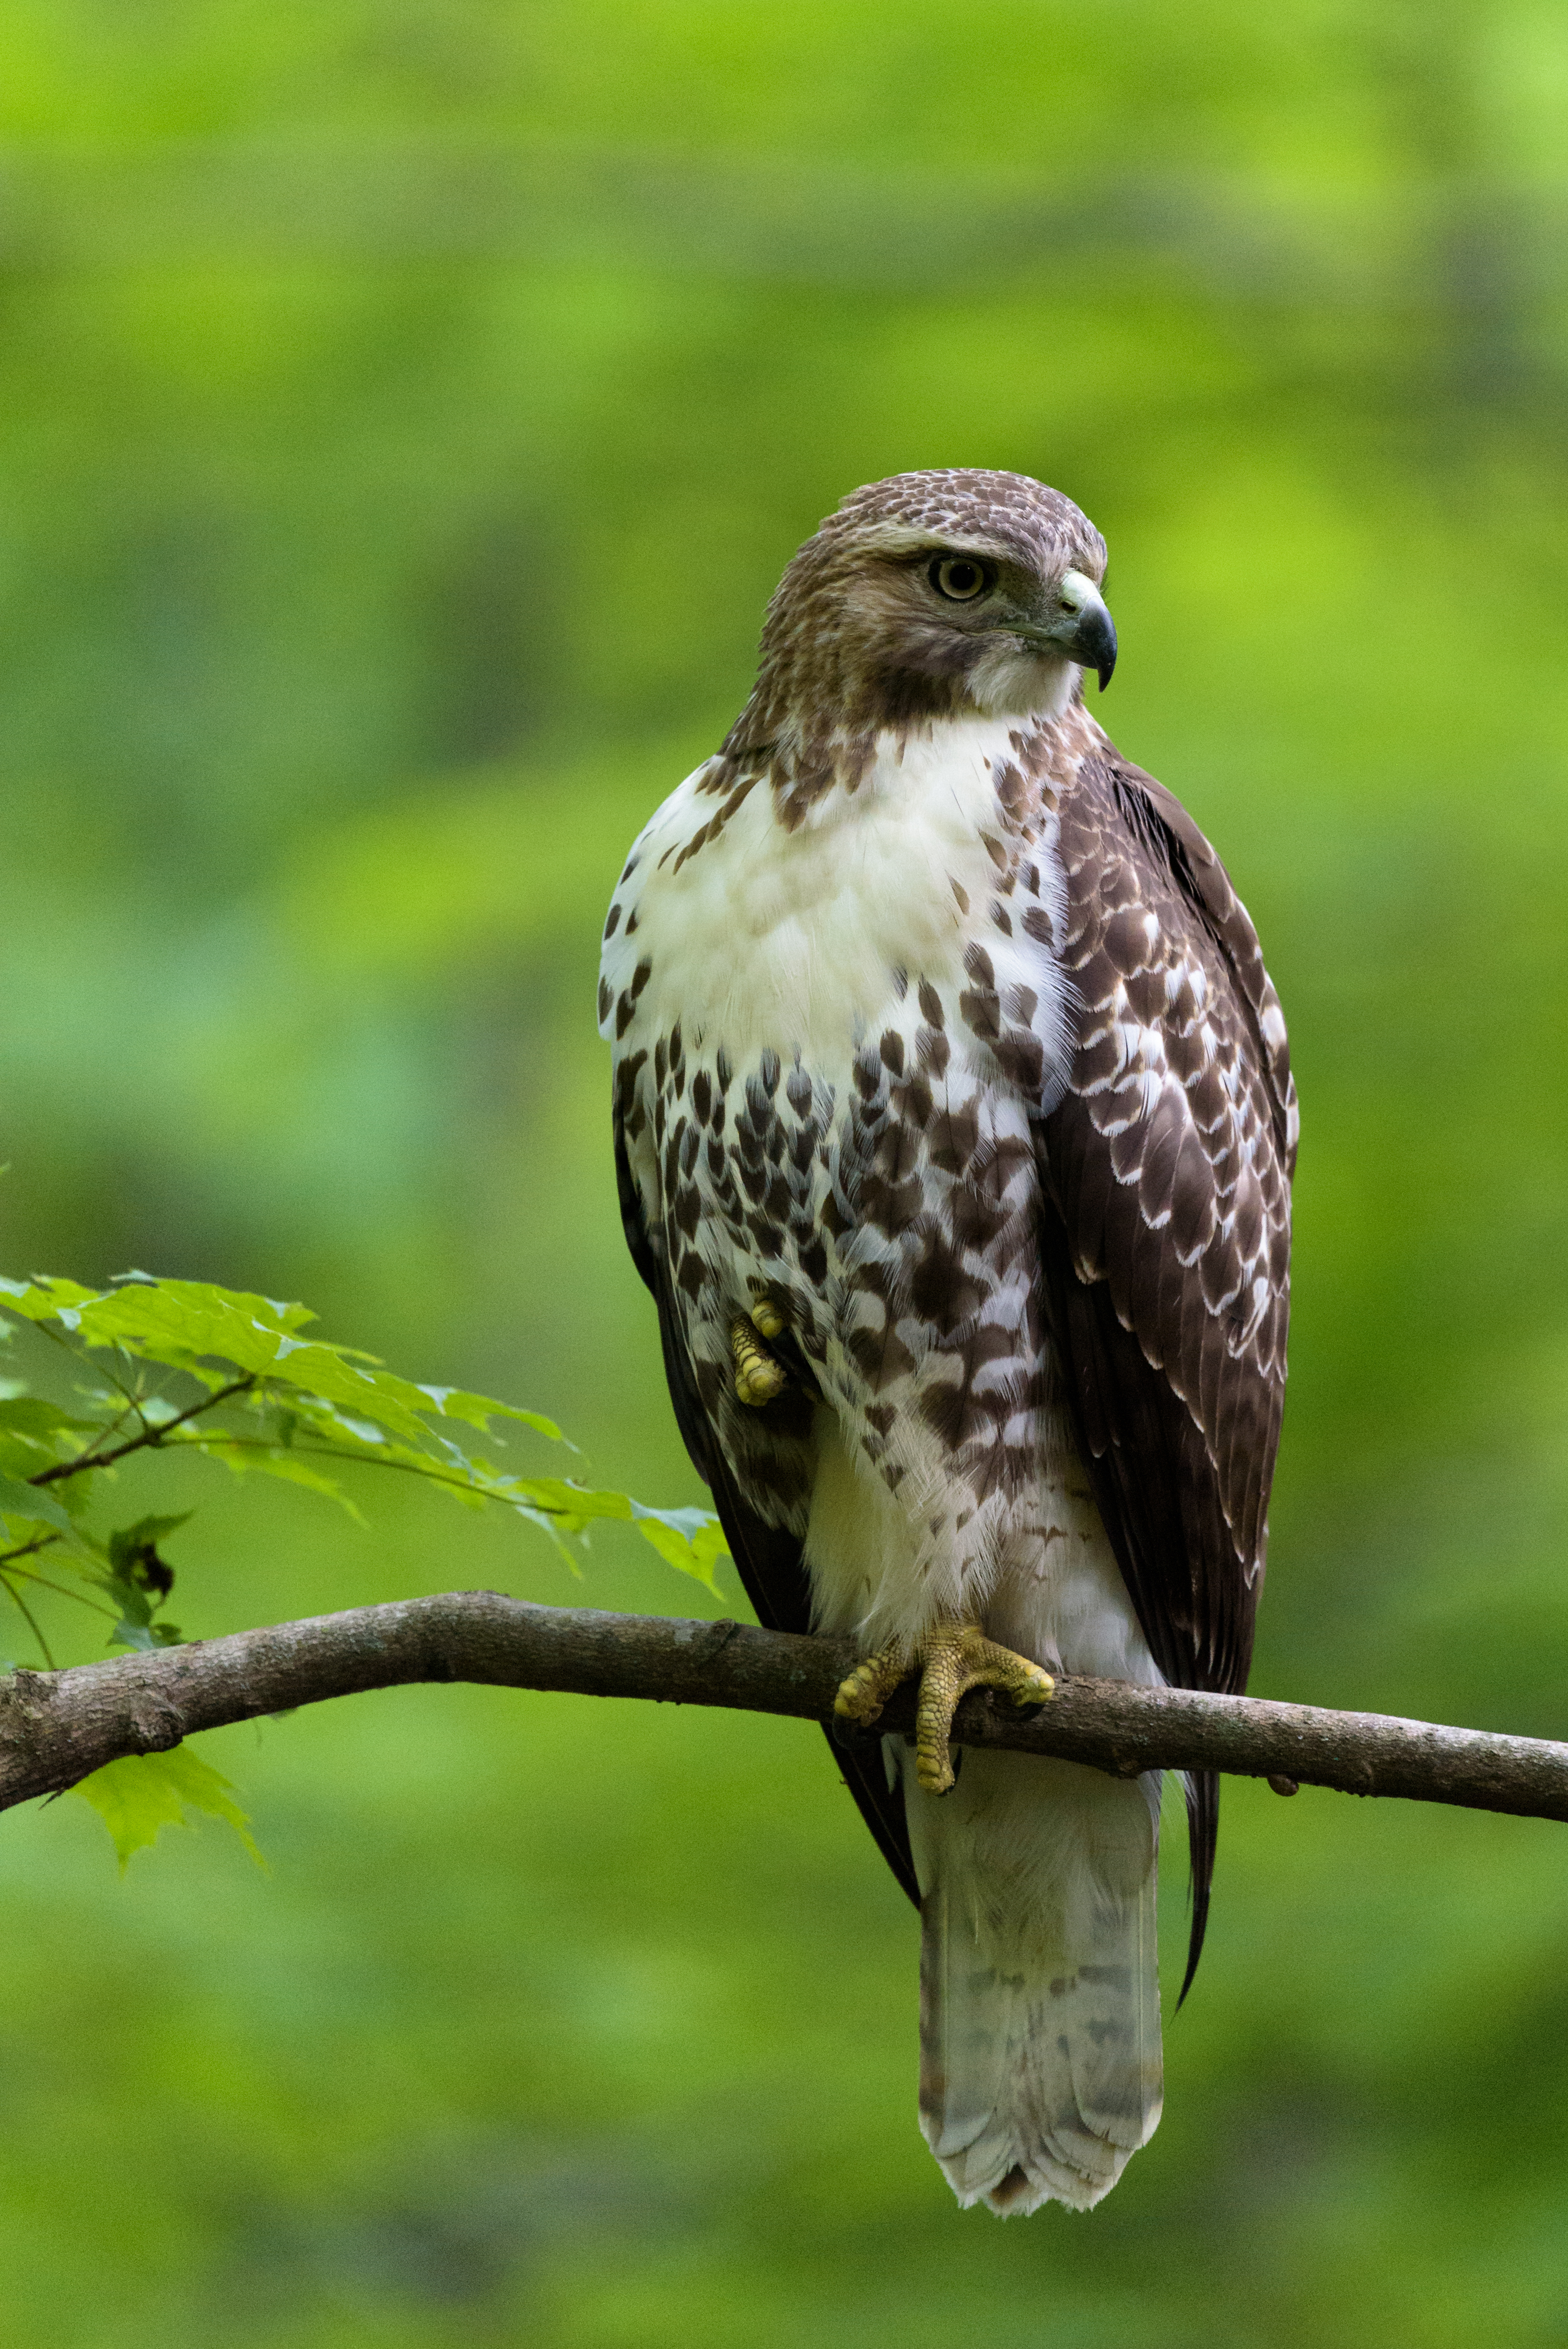
bird, vertebrate, beak, hawk, bird of prey, accipitridae, cooper's hawk, accipitriformes, sharp shinned hawk, kite, falcon, eagle, wildlife, red tailed hawk, falconiformes, buzzard, plant, red shouldered hawk, tail, wing